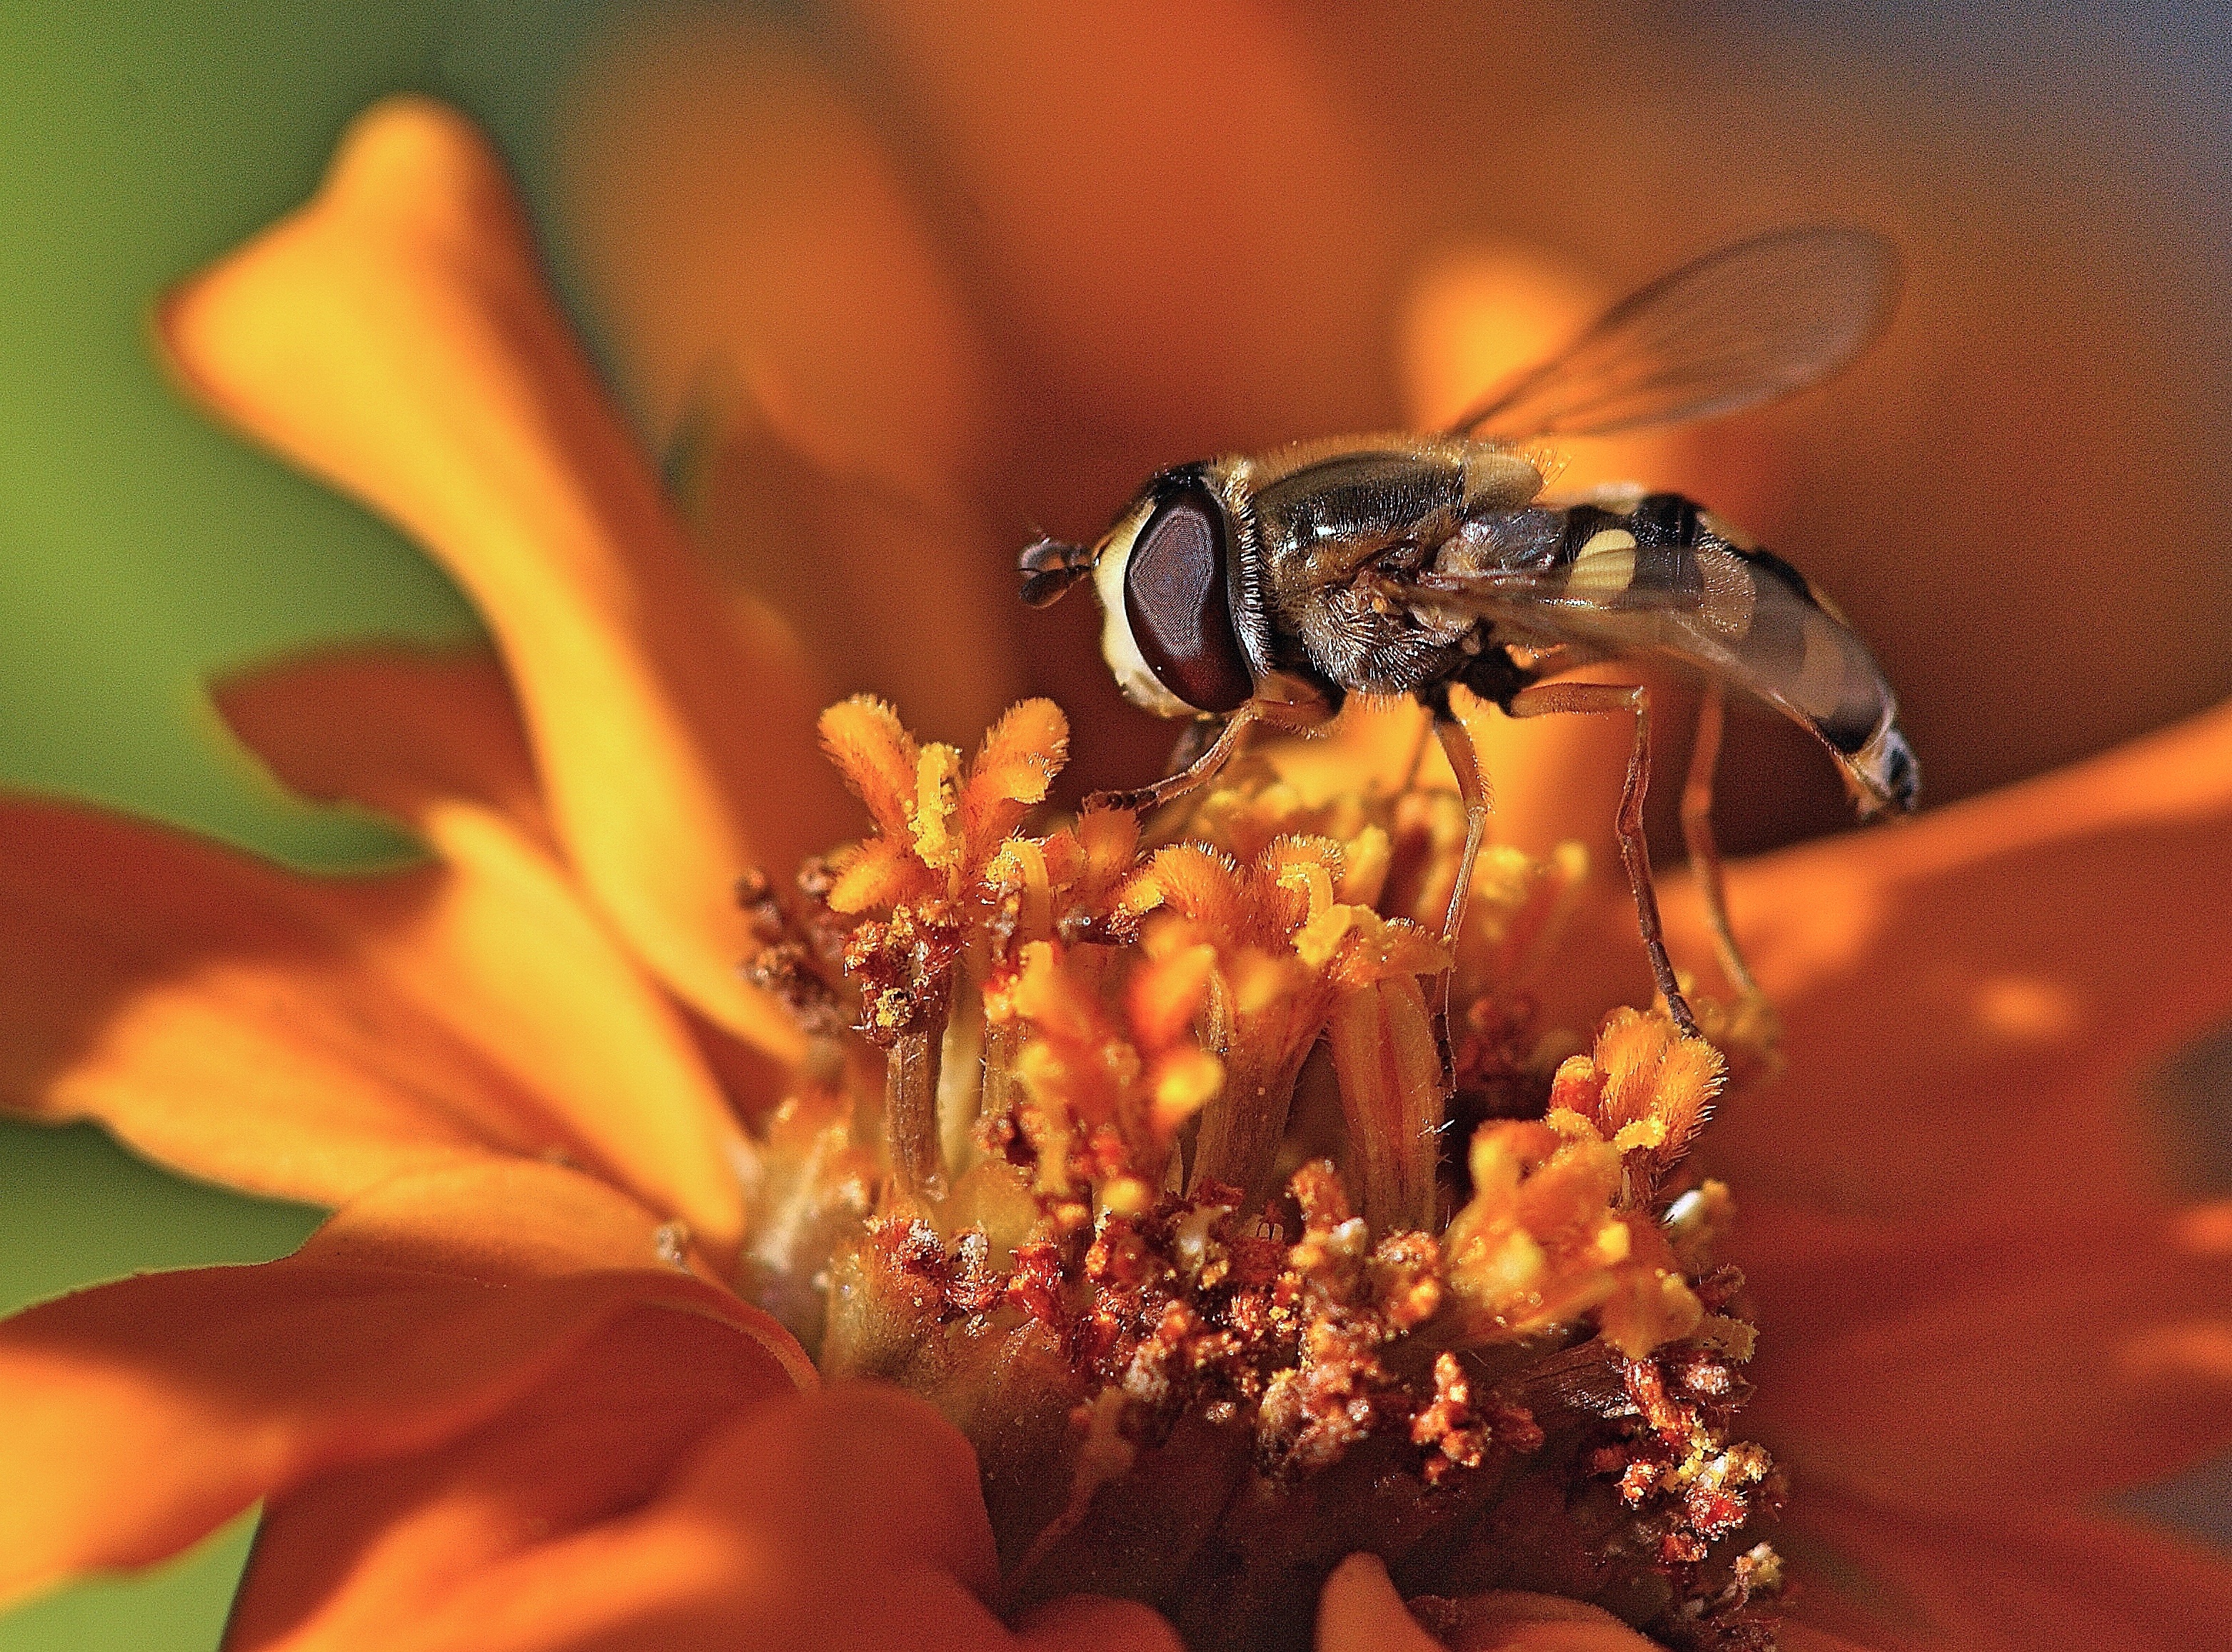
nature, blossom, photography, flower, petal, bloom, fly, orange, pollen, insect, macro, yellow, close, flora, fauna, invertebrate, flowers, close up, bee, nectar, macro photography, honey bee, summer flower, pollinator, discounts, membrane winged insect